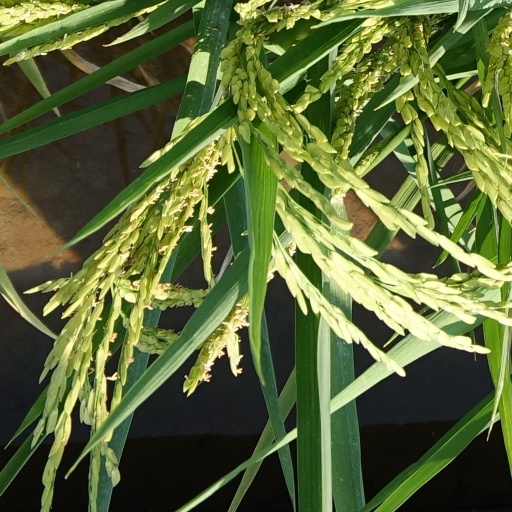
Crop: rice